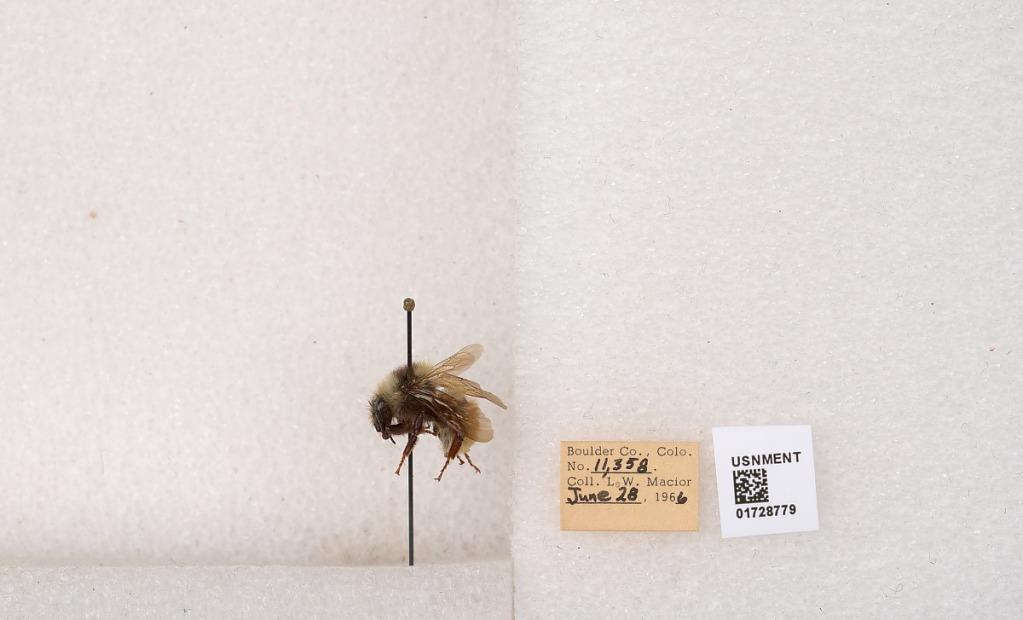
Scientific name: Bombus appositus Cresson
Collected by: L. Macior
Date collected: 1966-6-28
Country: United States
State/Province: Colorado
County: Boulder
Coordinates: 40.0925, -105.358